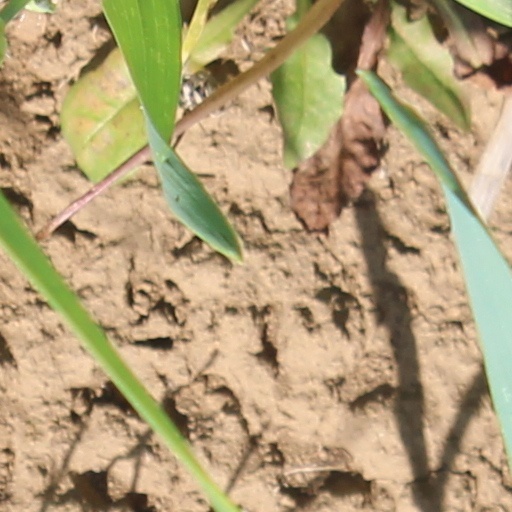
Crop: wheat